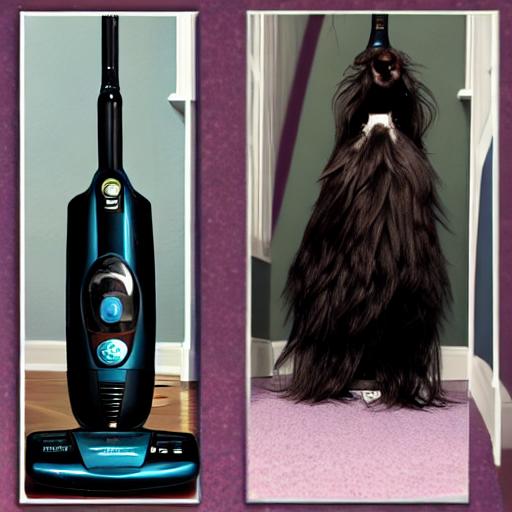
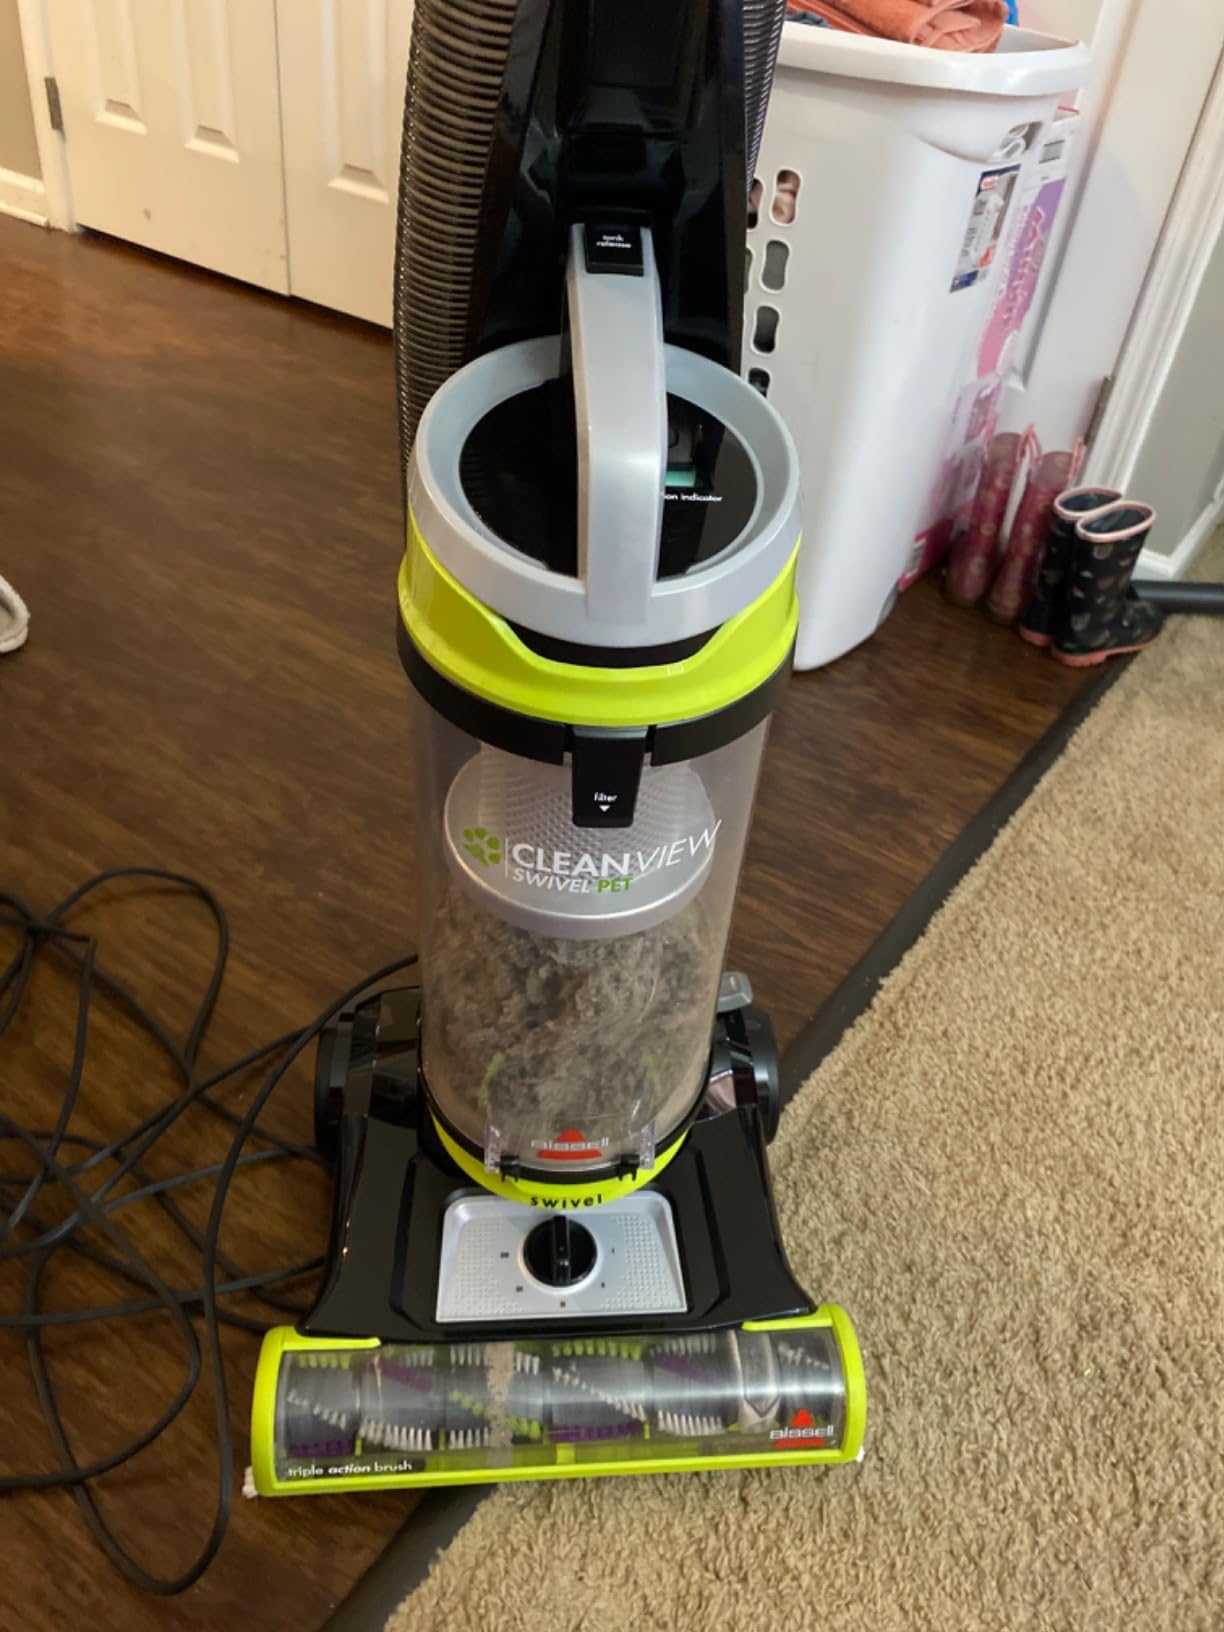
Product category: items_vacuum
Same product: no